Victoria Azarenka

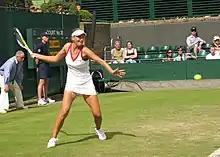
Azarenka at 2008 Wimbledon

Azarenka was seeded 26th at the Australian Open. This was her first appearance as a seeded player in a Grand Slam singles tournament. She showed no ill effects from a leg injury while winning her first two matches, but lost in the third round to seventh-seeded, defending champion and future rival Serena Williams. In doubles, Azarenka and her partner Pe'er were seeded 12th. They made it to the finals, before losing to the unseeded team of Kateryna and Alona Bondarenko.